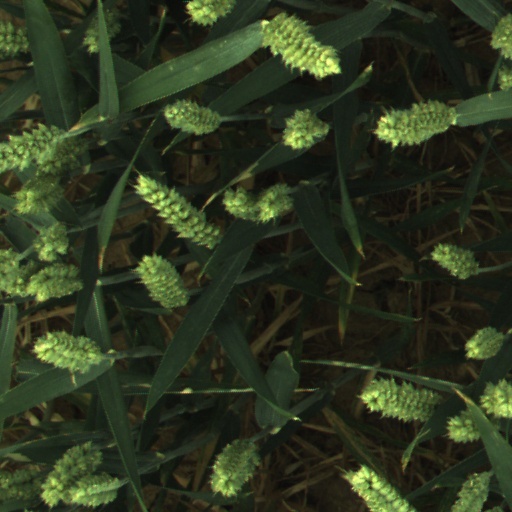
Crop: wheat